Harvey Kushner

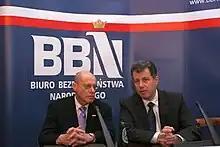
Kushner at National Security Bureau, Poland

From 2001 to 2008, he provided data analytics on Al Qaeda and the September 11, 2001 attacks for the U.S. Naval War College in Newport, RI; U.S. Air Force Special Operations School, MacDill AFB, FL; U.S. Coast Guard, Jones Beach, NY; U.S. Marine Corps Base, Quantico, VA; and the U.S. Army Special Operations Command, Fort Bragg, NC. The FBI, U. S. Immigration and Naturalization Service, U.S. Customs Service, U.S. Probation for the Middle District of Florida, and the U.S. Pretrial Services also called on him to provide data analytics. He also evaluated equipment requests for countering terrorist events for the Department of Homeland Security and the Federal Emergency Management Agency from 2005 to 2008.